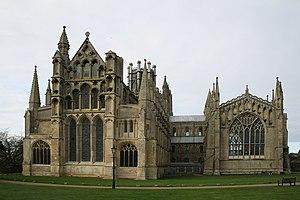
Le Liber Eliensis est une chronique anonyme en latin médiéval rédigée au XIIᵉ siècle à l'abbaye d'Ely, dans la région des Fens à l'est de l'actuel Cambridgeshire. Son auteur est inconnu.
La cathédrale d'Ely est située dans la ville d'Ely dans le Cambridgeshire en Angleterre. Ancienne abbaye saxonne fondée en 673, elle est détruite par les Vikings puis restaurée suivant la Règle de Saint Benoît en 970. Après la conquête de l'Angleterre par les Normands, l'église est reconstruite sous les vocables de Saint Pierre et de la Vierge par l'abbé Siméon et devient le siège d'un évêché en 1109. Après la dissolution des monastères de 1539, Cathedral Church of the Holy and Undivided Trinity of Ely devient l'église mère du diocèse d'Ely, dans la région de l'Est-Anglie.